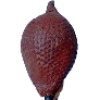
Label: salak